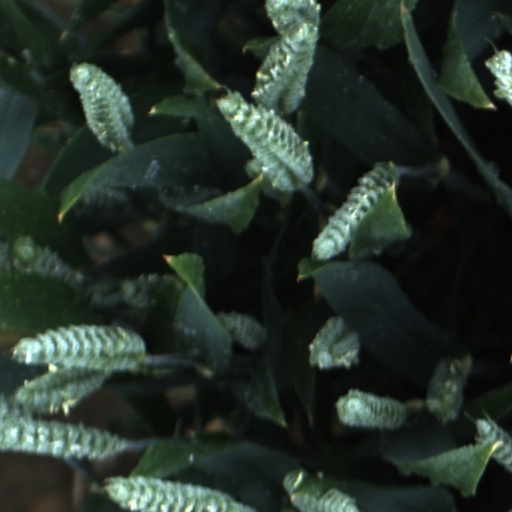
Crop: wheat